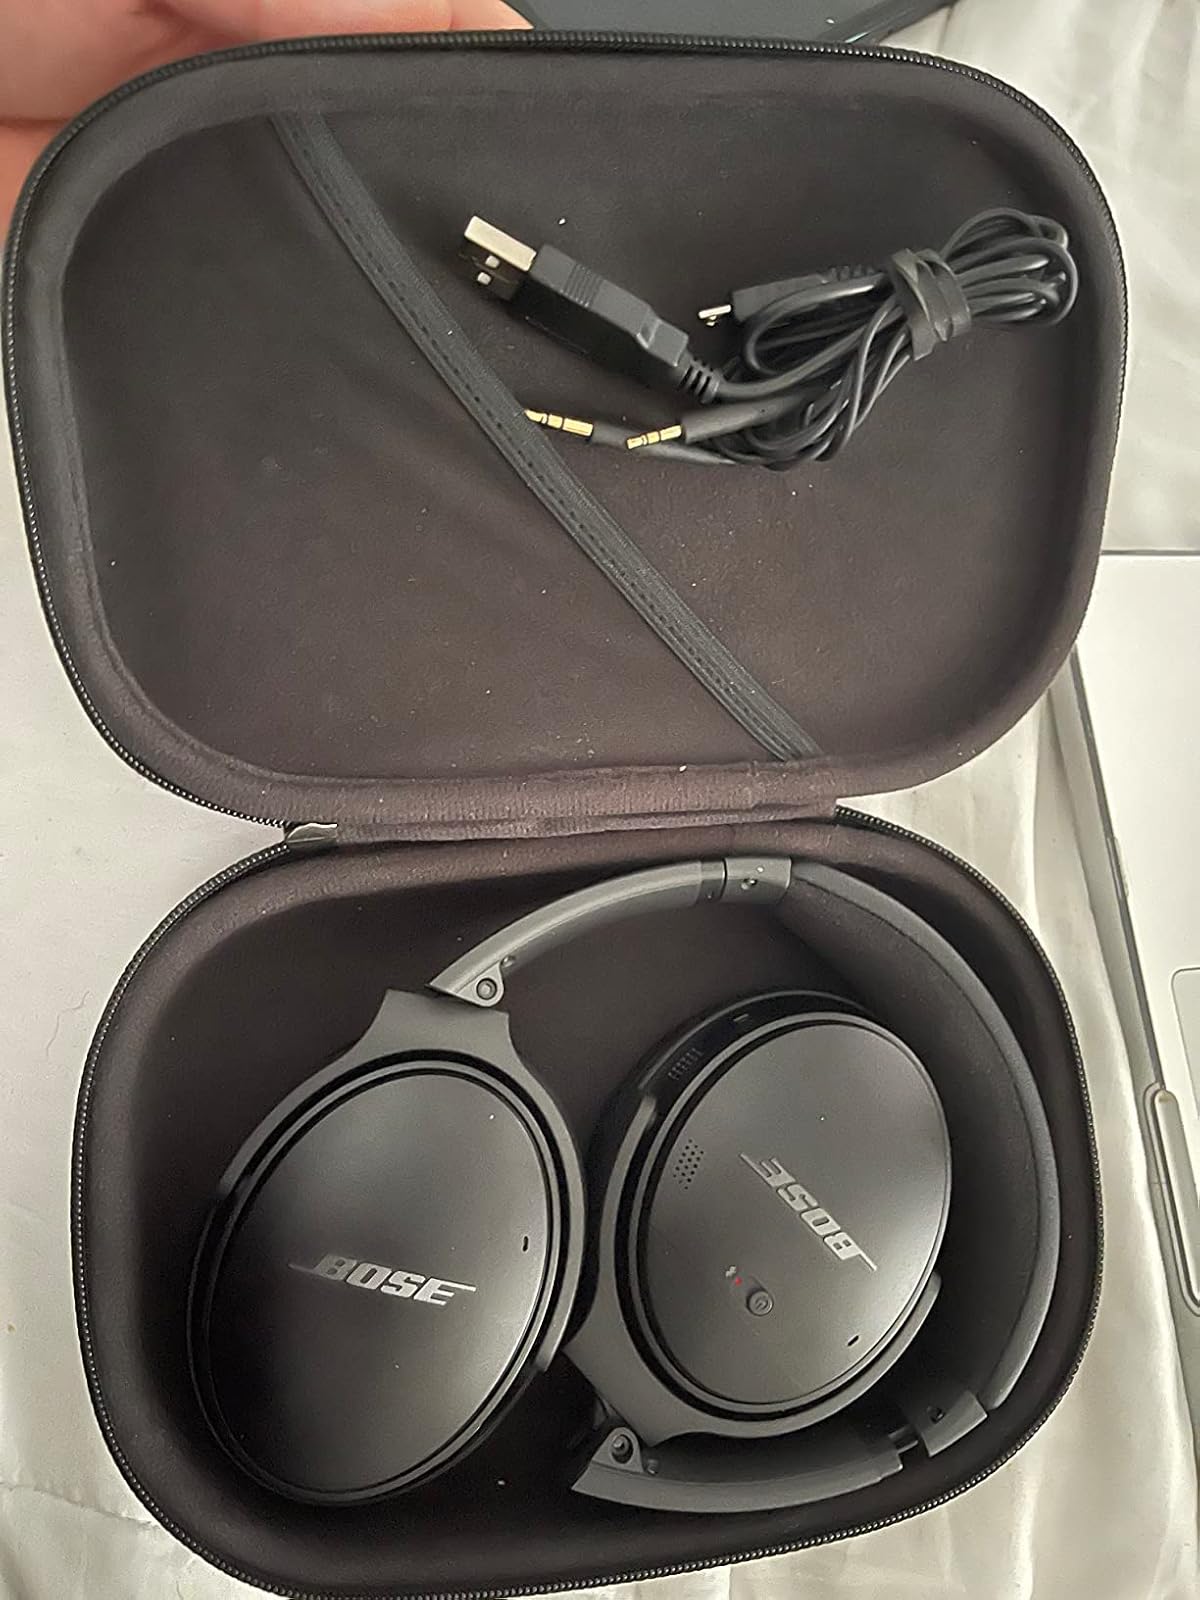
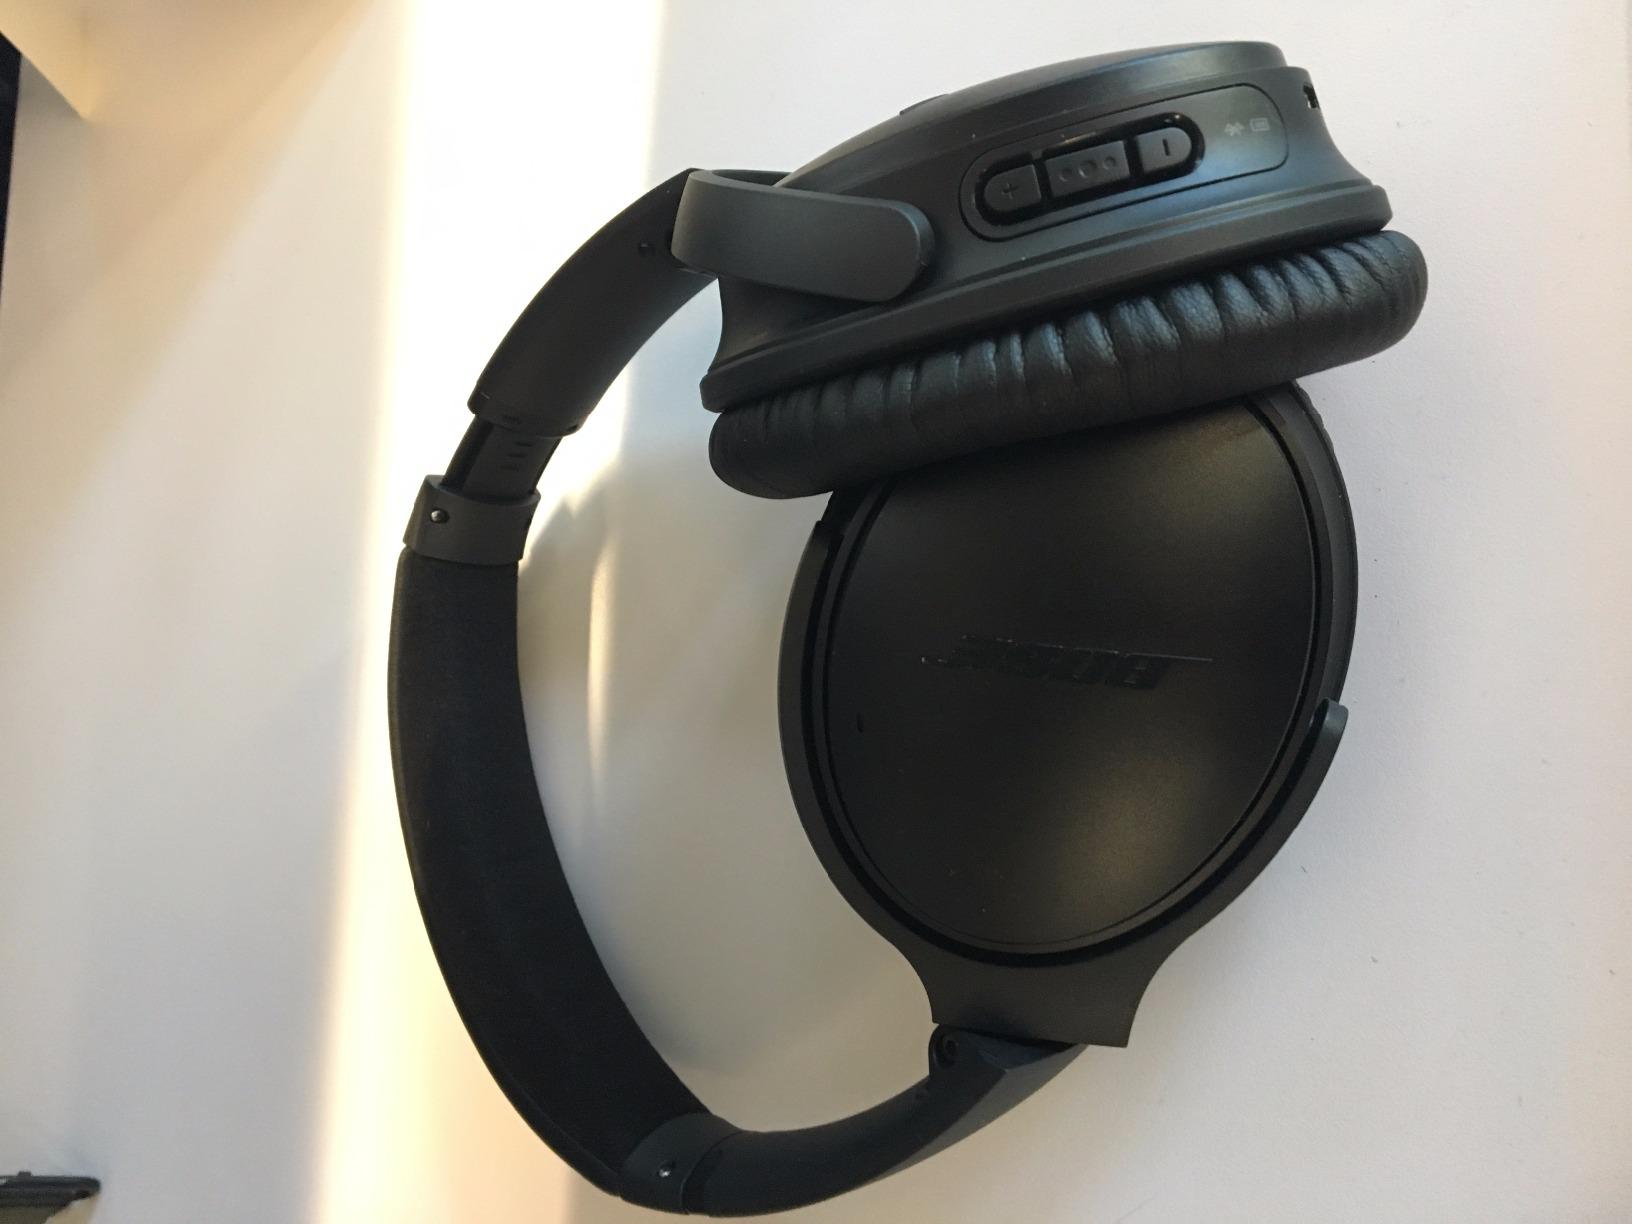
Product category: headphones
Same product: yes